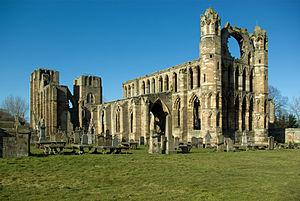
L'évêque de Moray, ou évêque d'Elgin, est un ancien prélat écossais. Il était responsable du diocèse de Moray, dans le nord de l'Écosse.